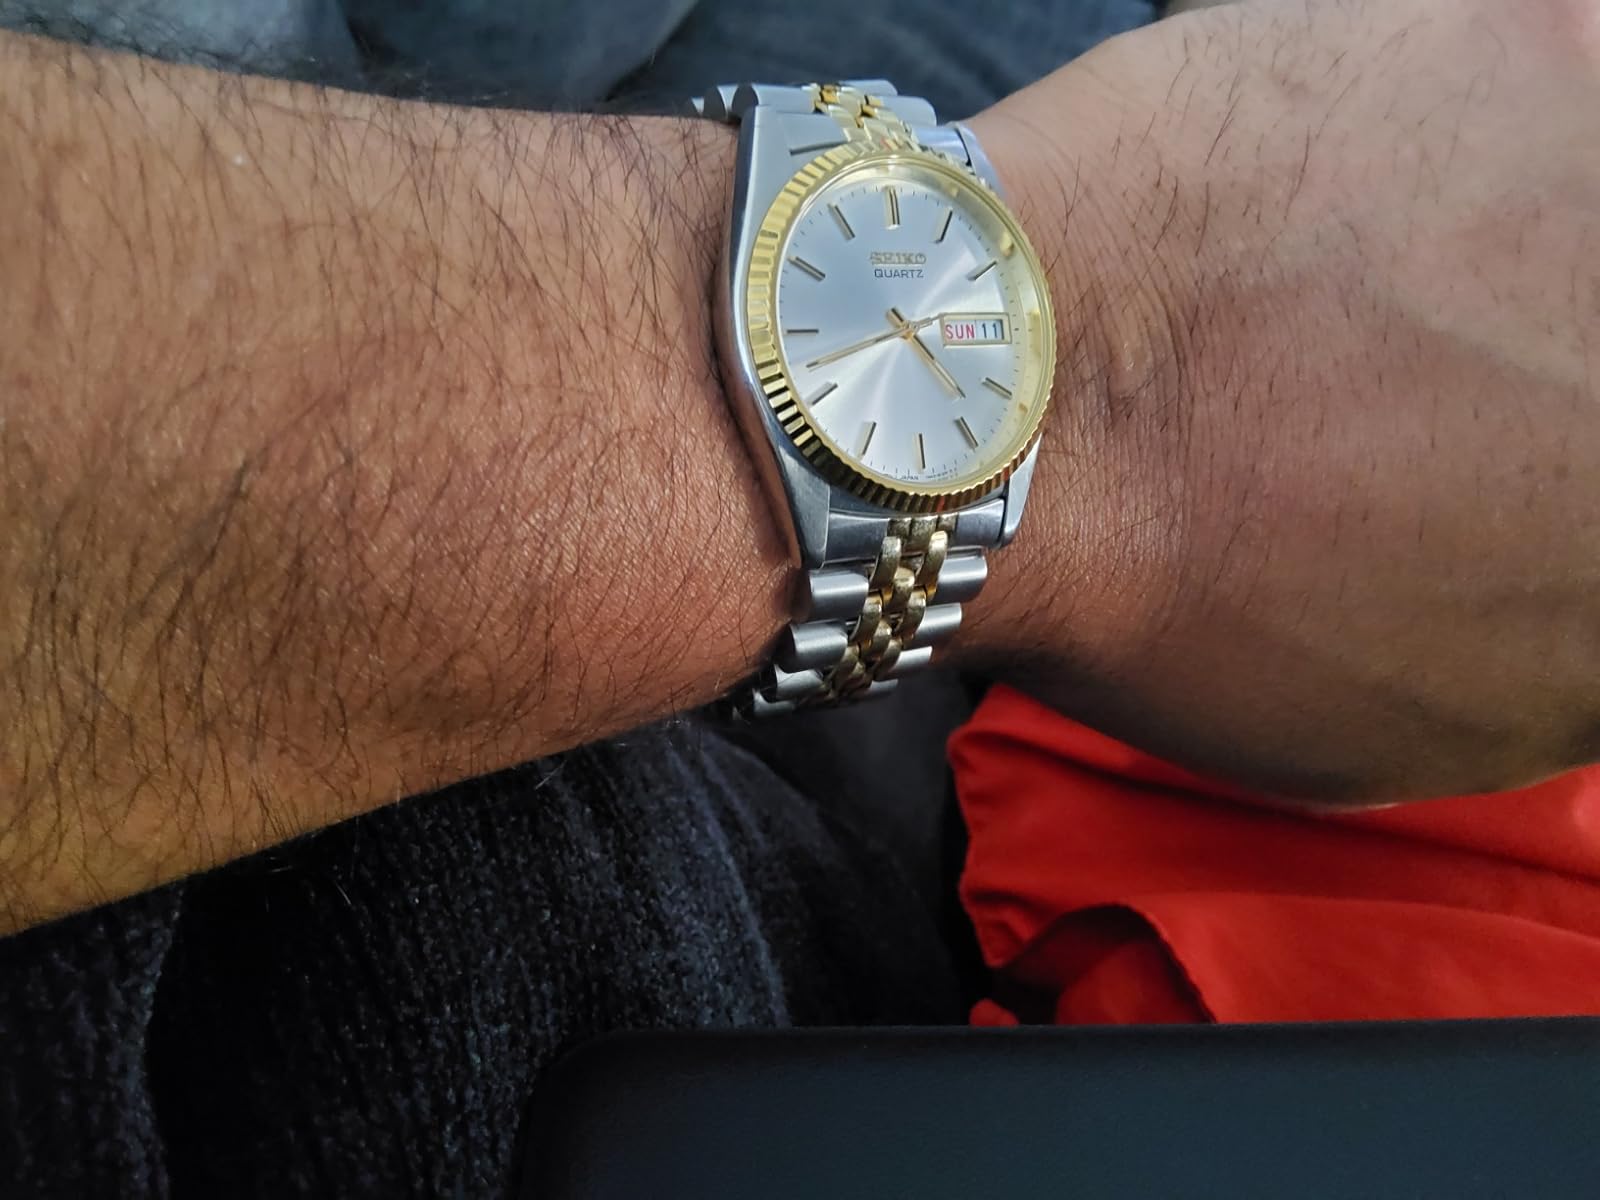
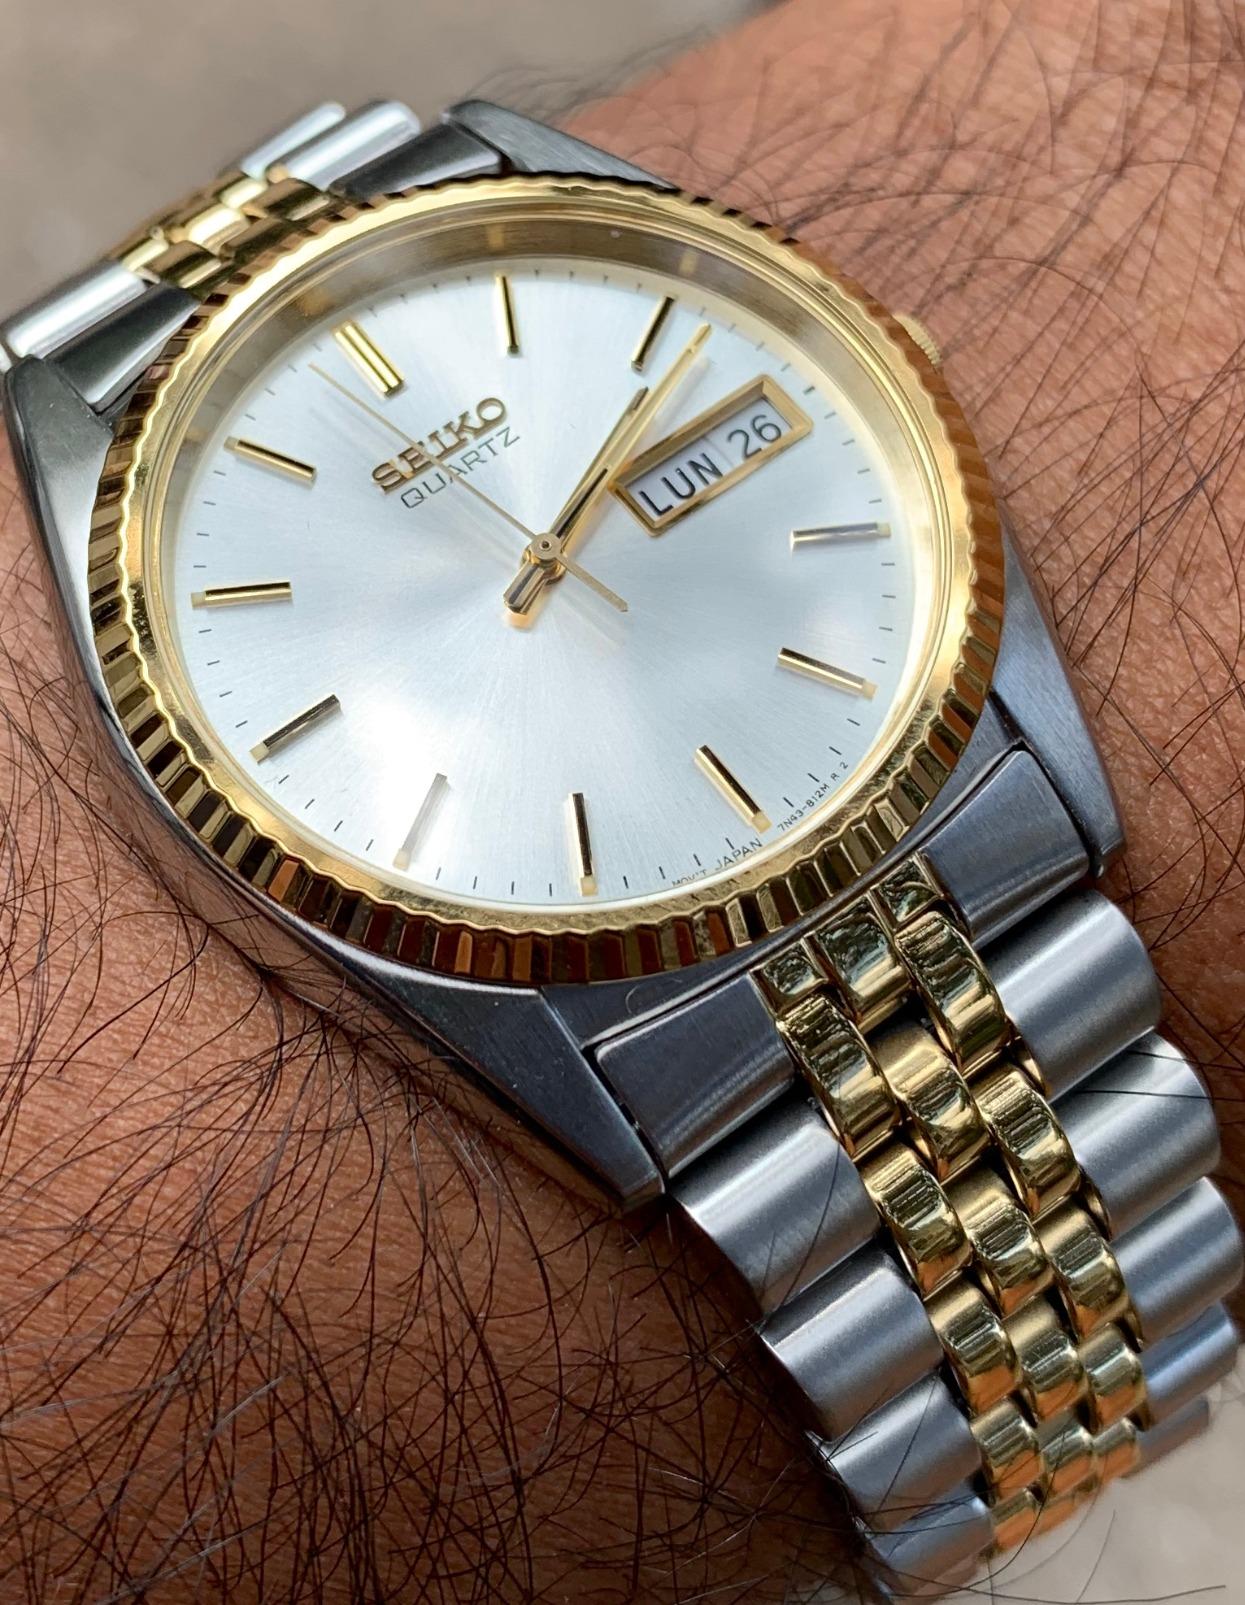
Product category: accessories_watch
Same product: yes